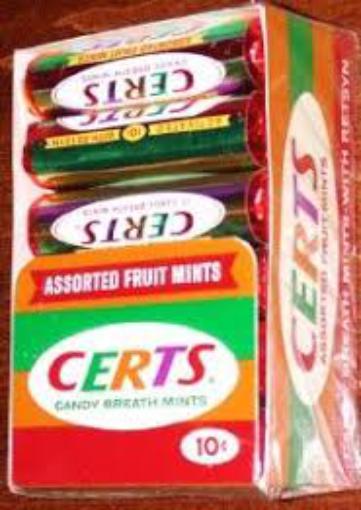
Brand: Certs
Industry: Food